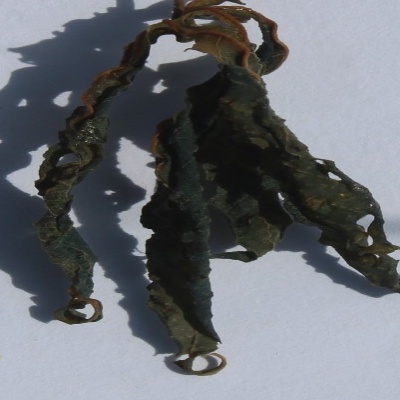
Crop: Cassava
Condition: bacterial blight